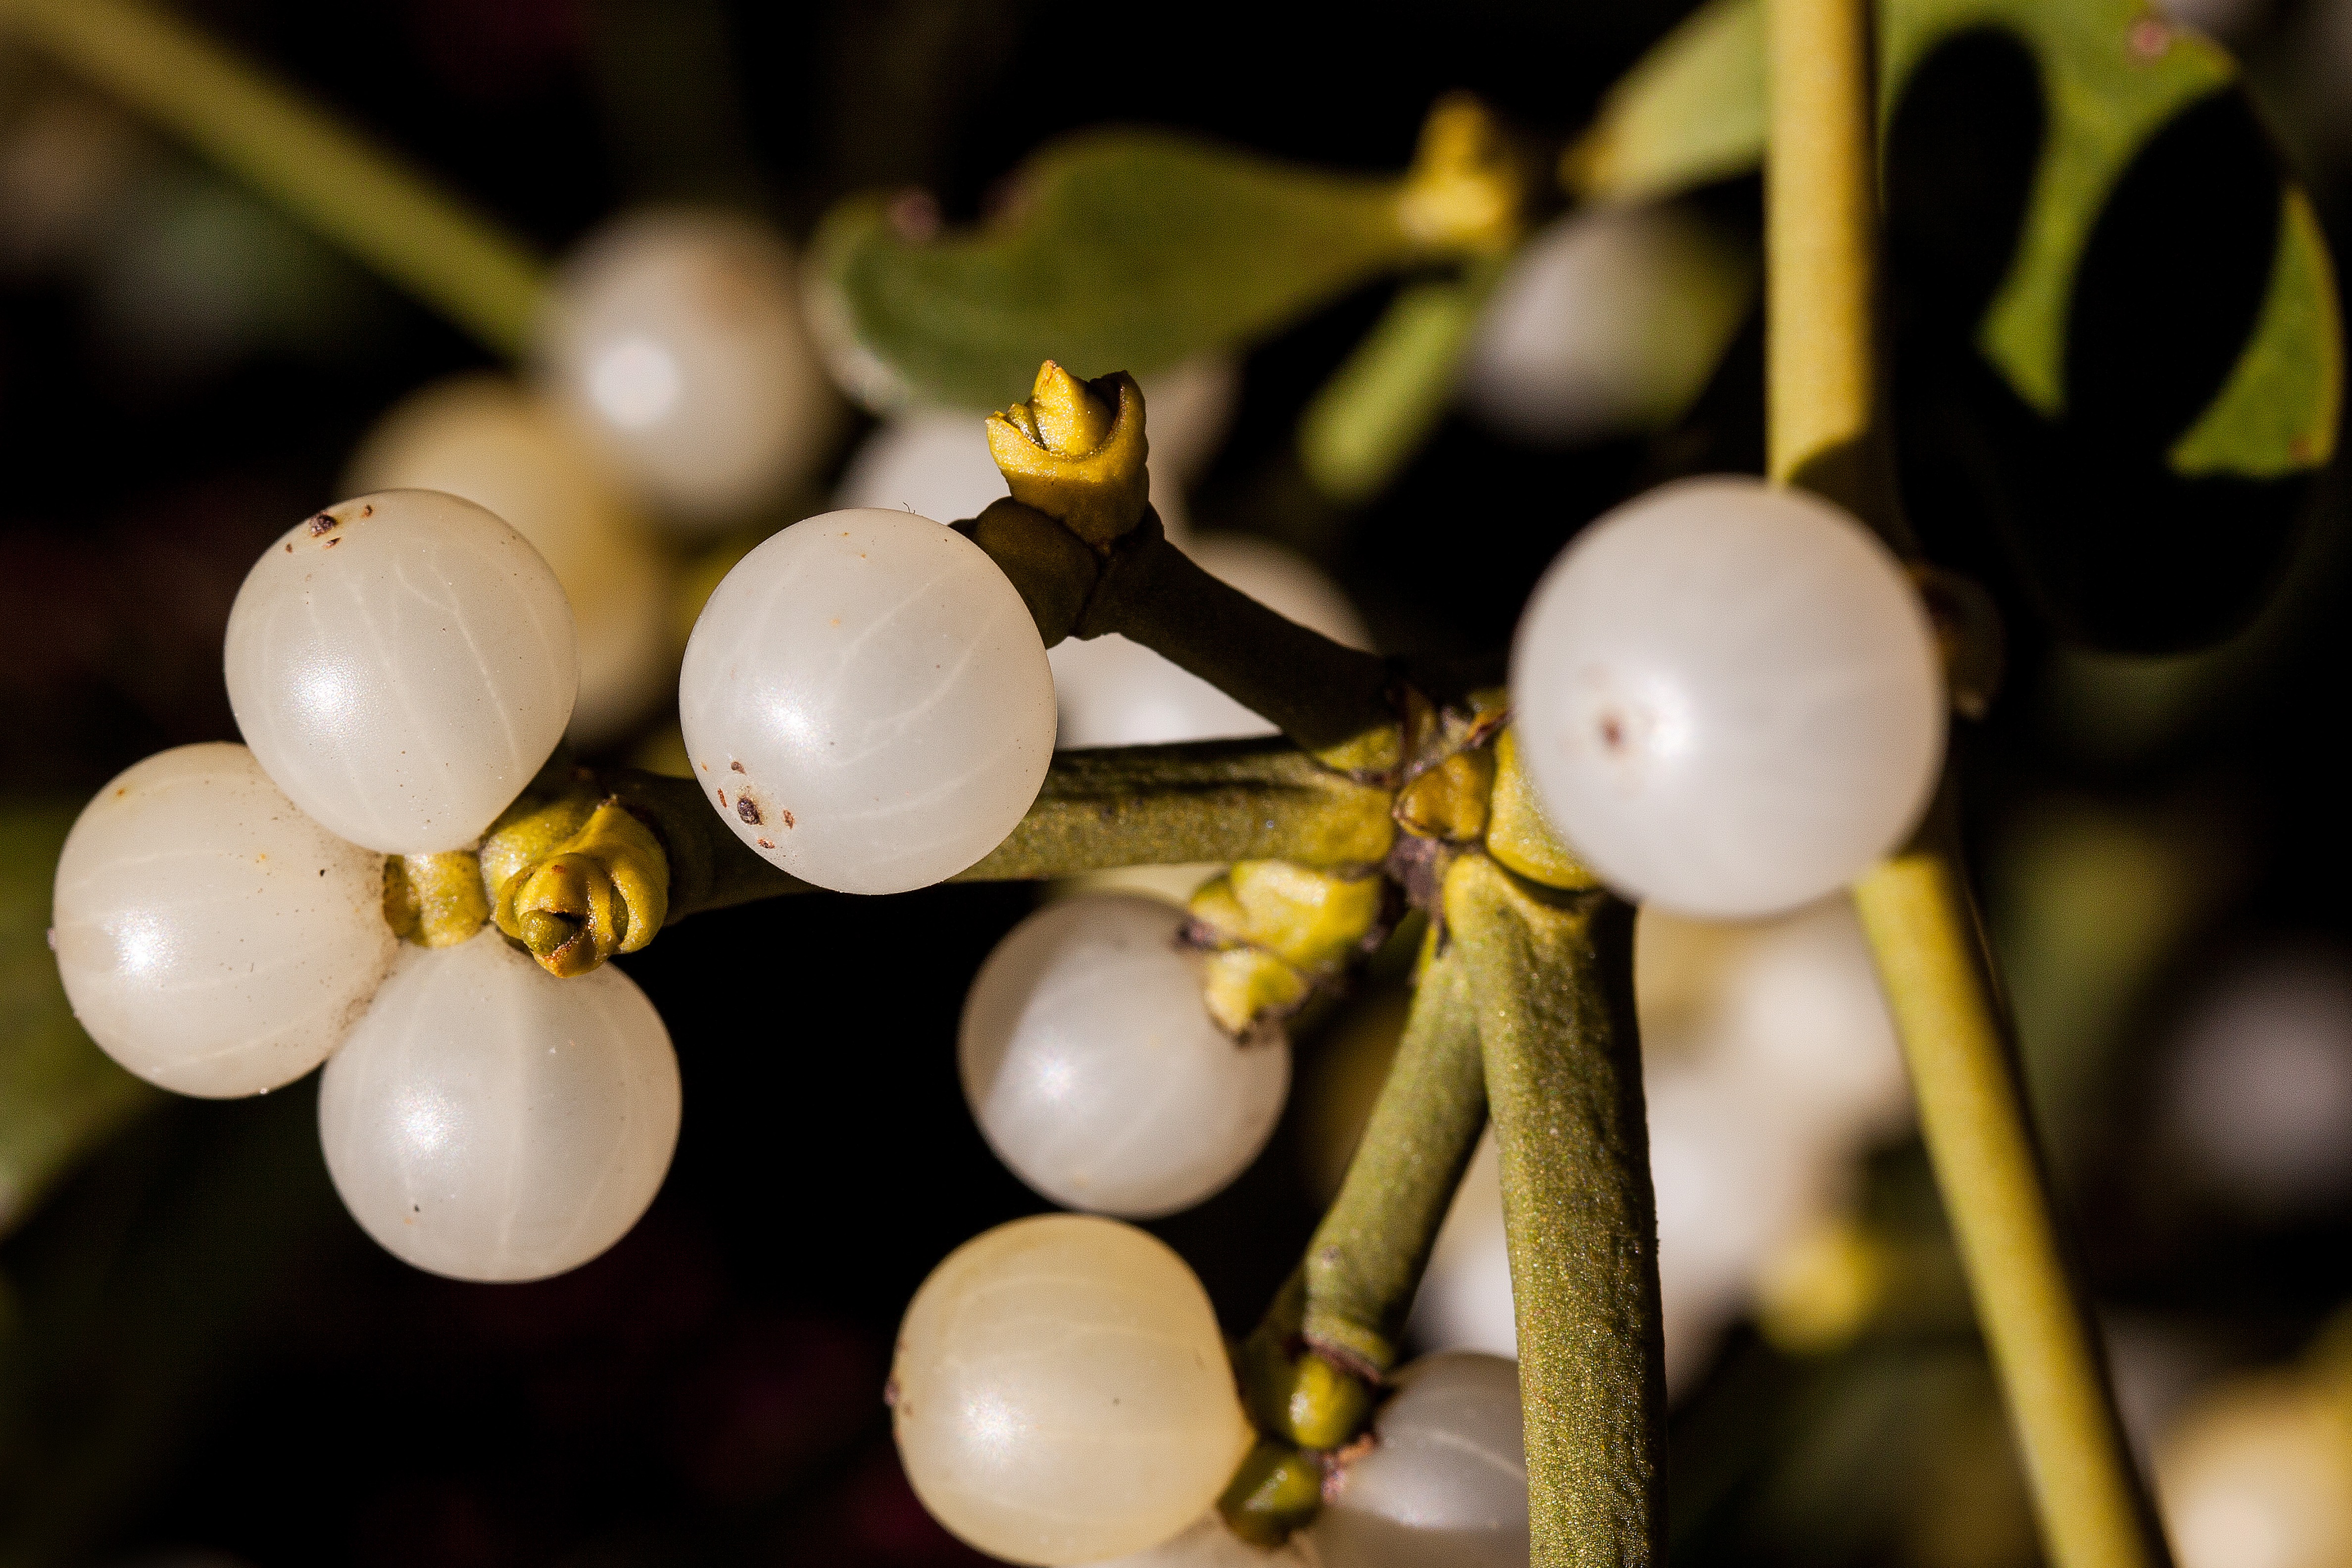
branch, blossom, winter, plant, photography, fruit, leaf, flower, food, spring, green, produce, macro, autumn, parasite, yellow, flora, close up, berries, periwinkle, mistletoe, medical, medicinal plant, macro photography, flowering plant, make the most of, land plant